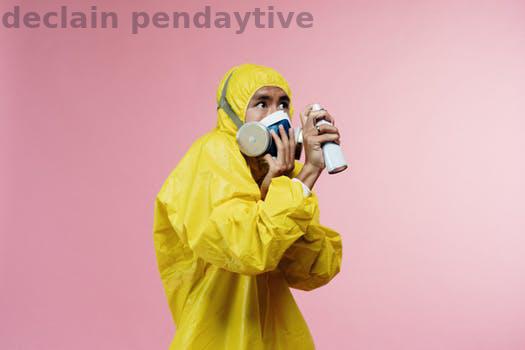
Label: Watermark